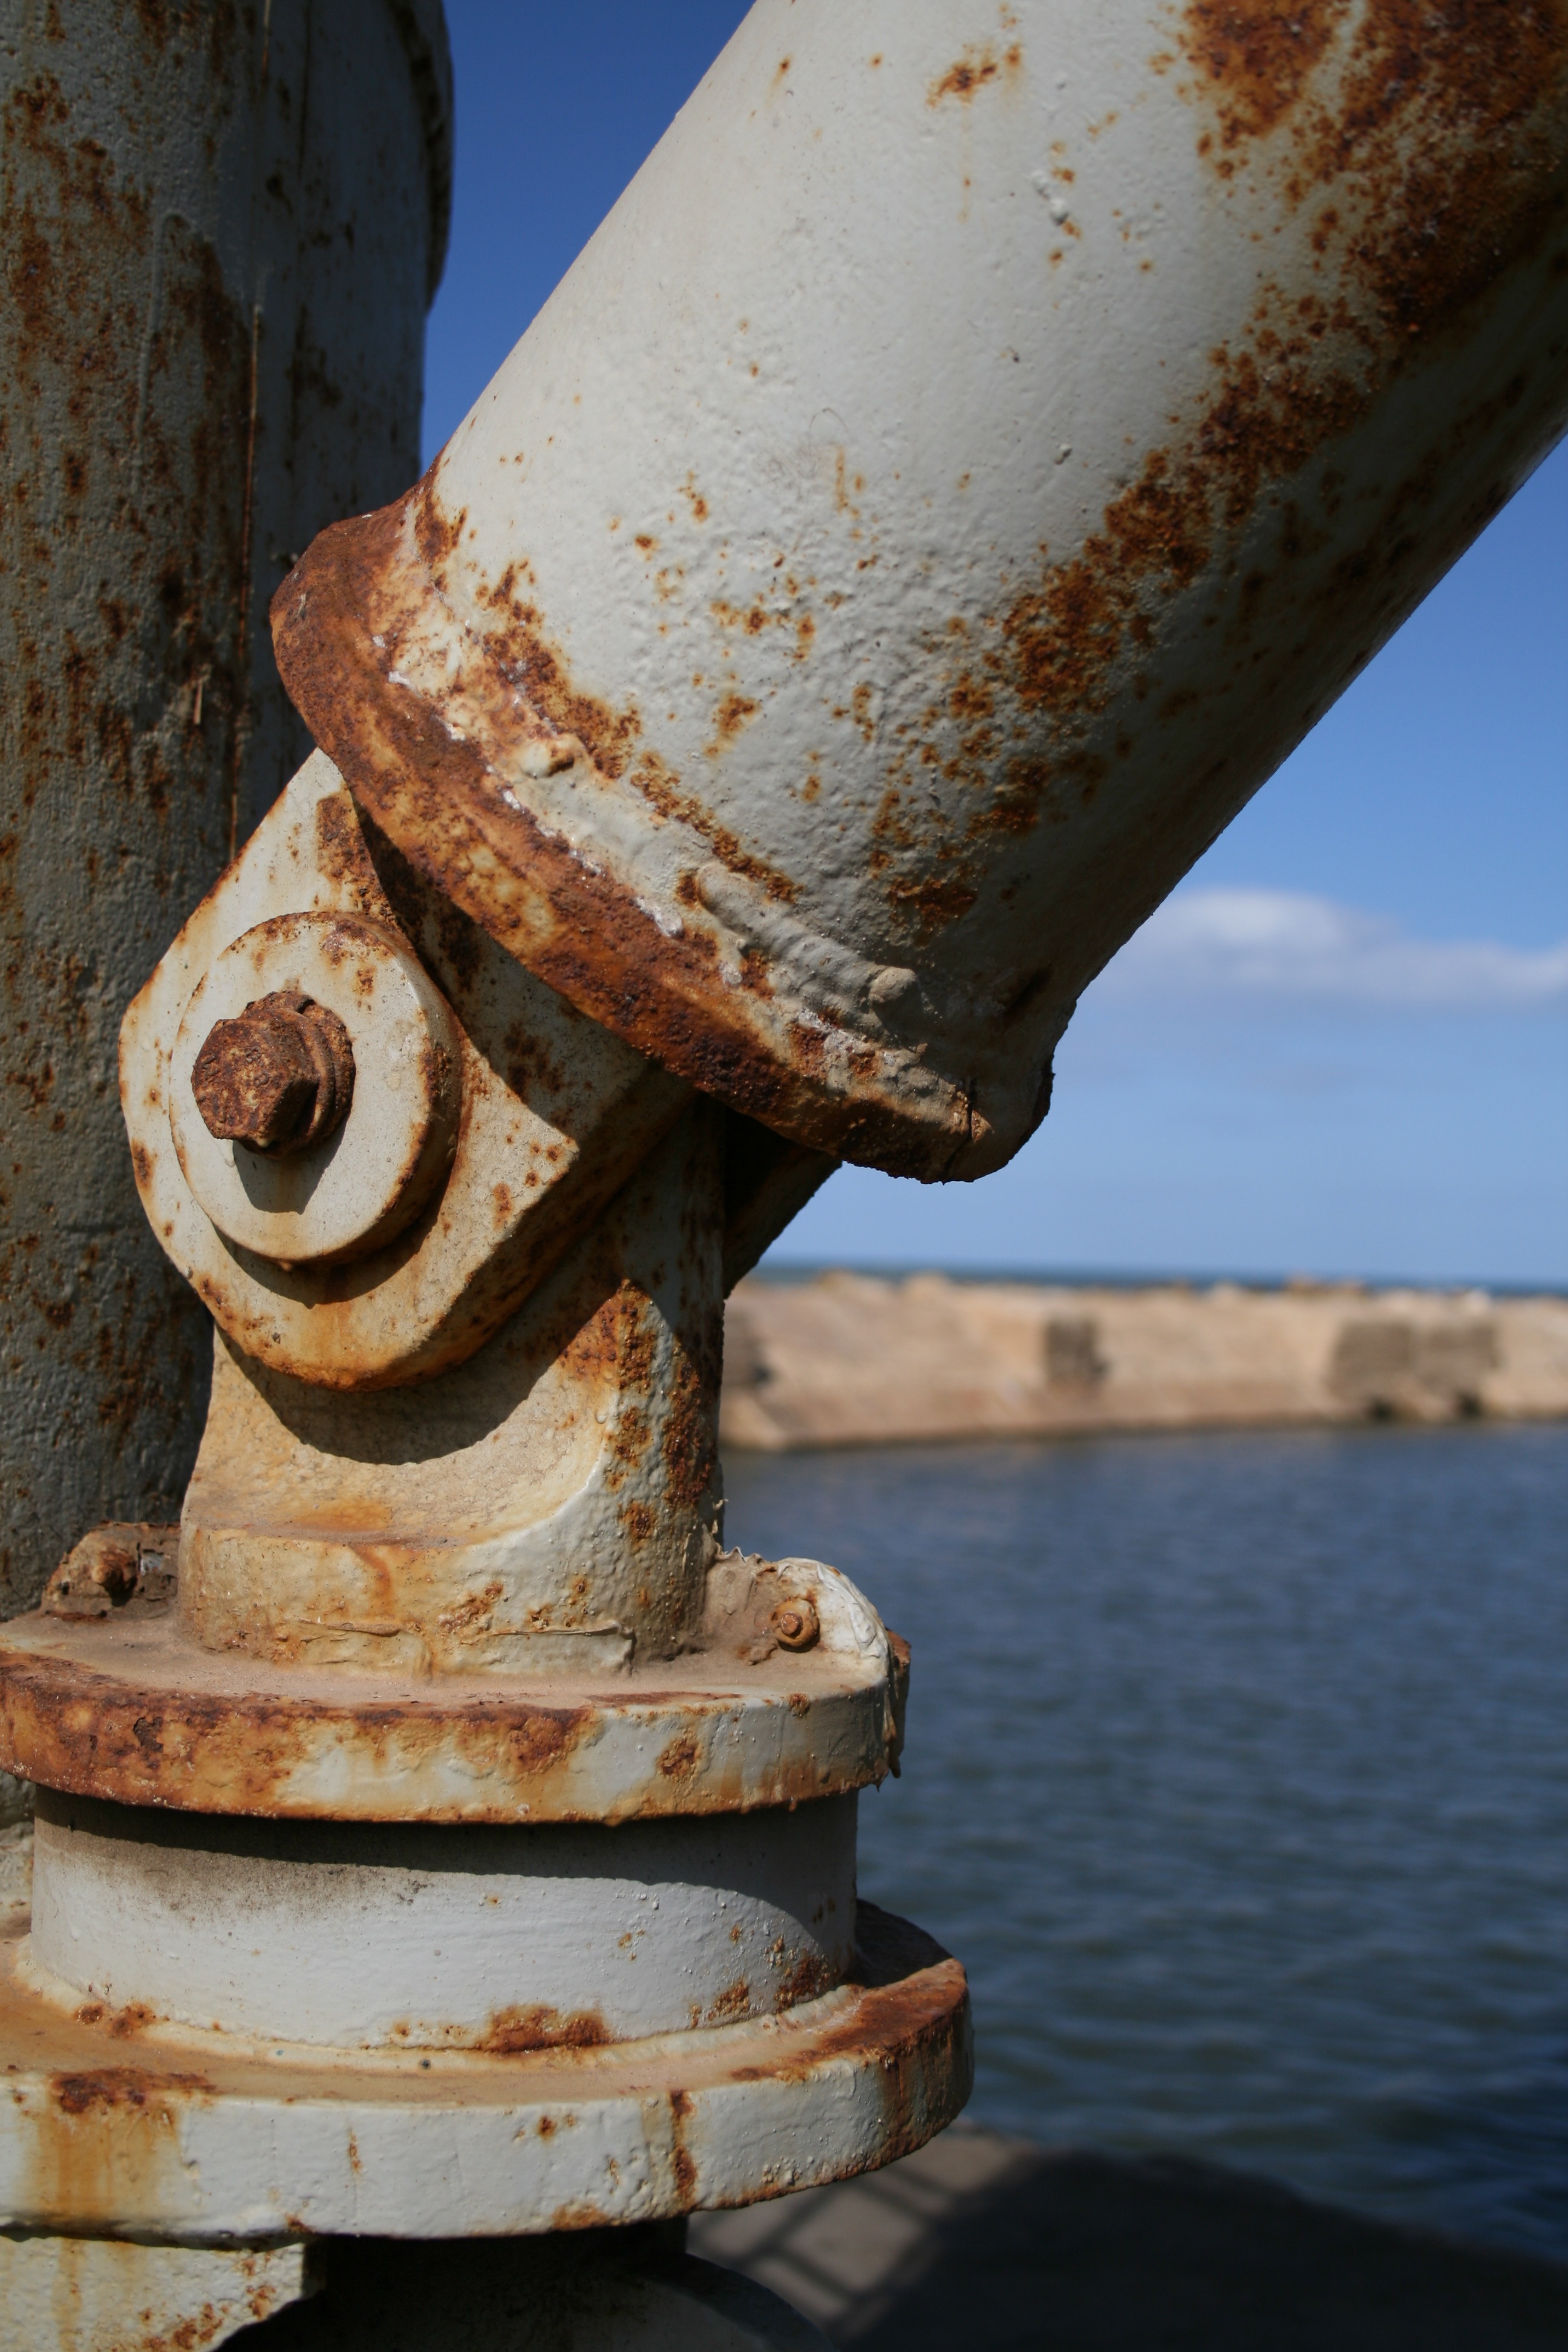
beach, sea, water, rock, wood, old, statue, column, bay, port, material, sculpture, art, temple, carving, ancient history